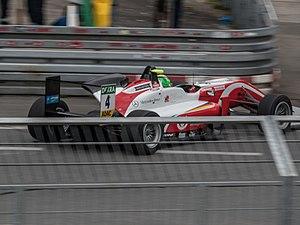
Le Championnat d'Europe de Formule 3 2018 est la dix-septième saison de ce championnat et la septième après sa renaissance en 2012. Il est remporté par l’allemand Mick Schumacher.
Mick Schumacher, né le 22 mars 1999 à Vufflens-le-Château en Suisse, est un pilote automobile allemand, membre de la Ferrari Driver Academy et fils du septuple champion du monde de Formule 1 Michael Schumacher. Depuis 2019, il participe au championnat de Formule 2 avec l’écurie Prema Racing.